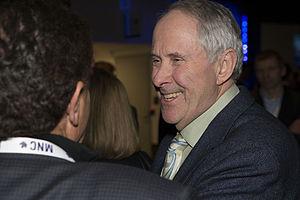
Thomas Eugene Tom Flanagan, né le 5 mars 1944 à Ottawa dans l'Illinois, est un professeur américain de sciences politiques à l'université de Calgary en Alberta.